United Nations Security Council Resolution 422

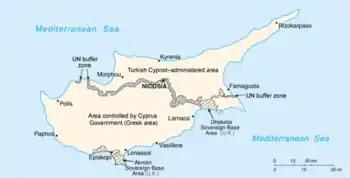
Divided Cyprus

United Nations Security Council Resolution 422, adopted on December 15, 1977, noted a report of the Secretary-General that, due to the existing circumstances, the presence of the United Nations Peacekeeping Force in Cyprus would continue to be essential for a peaceful settlement. The Council expressed its concerns regarding actions which could heighten tensions, and asked the Secretary-General to report back again before May 31, 1978 to follow the implementation of the resolution.